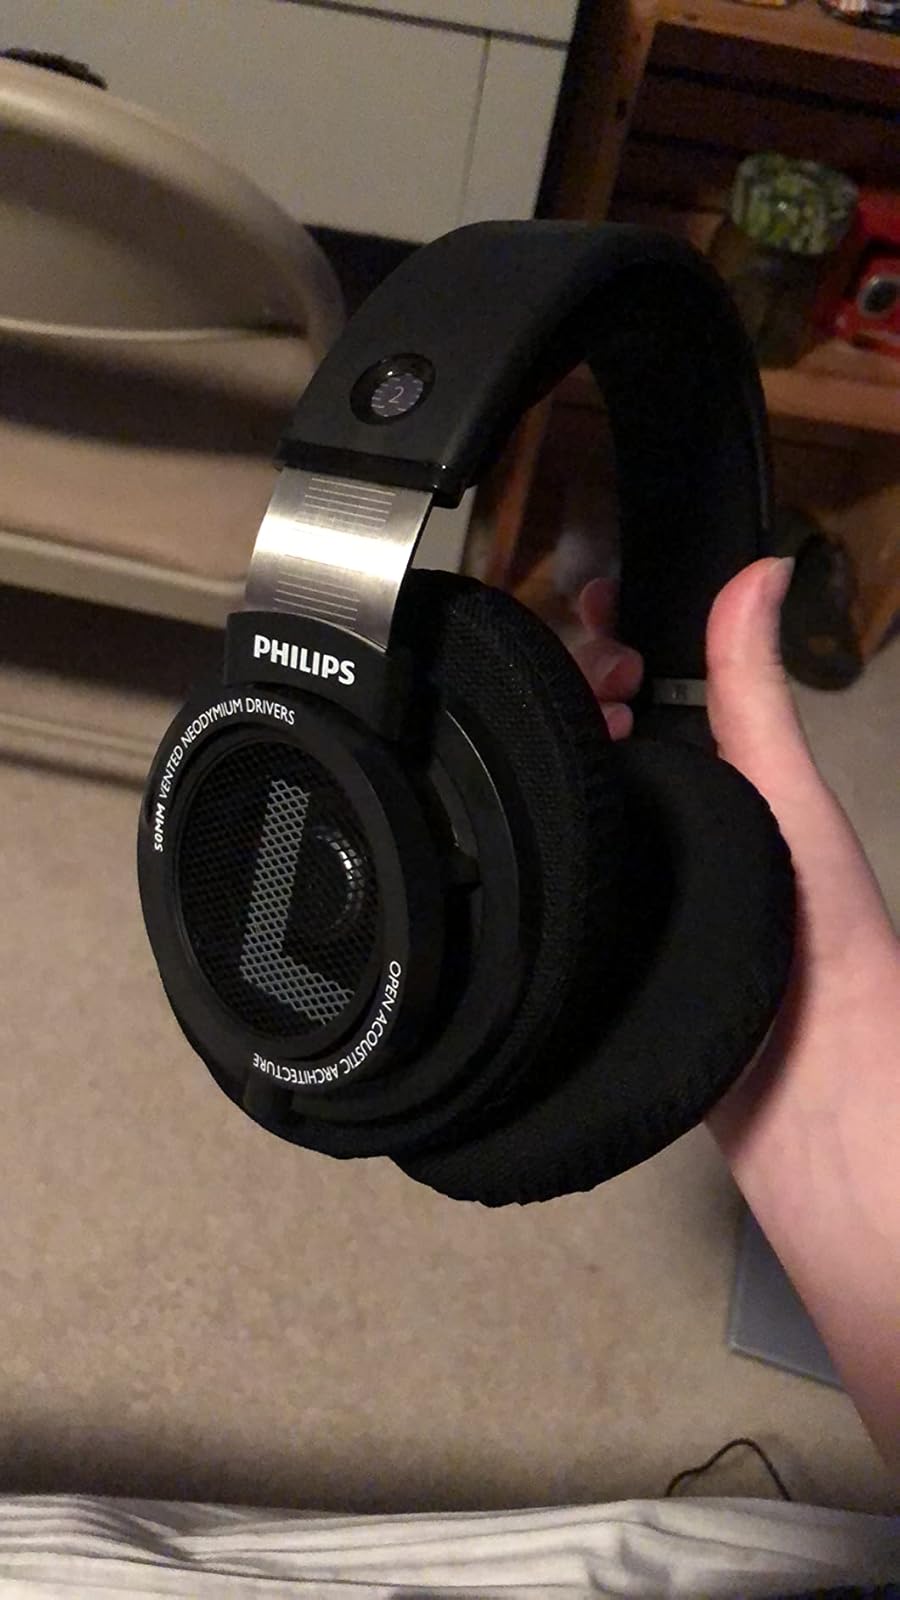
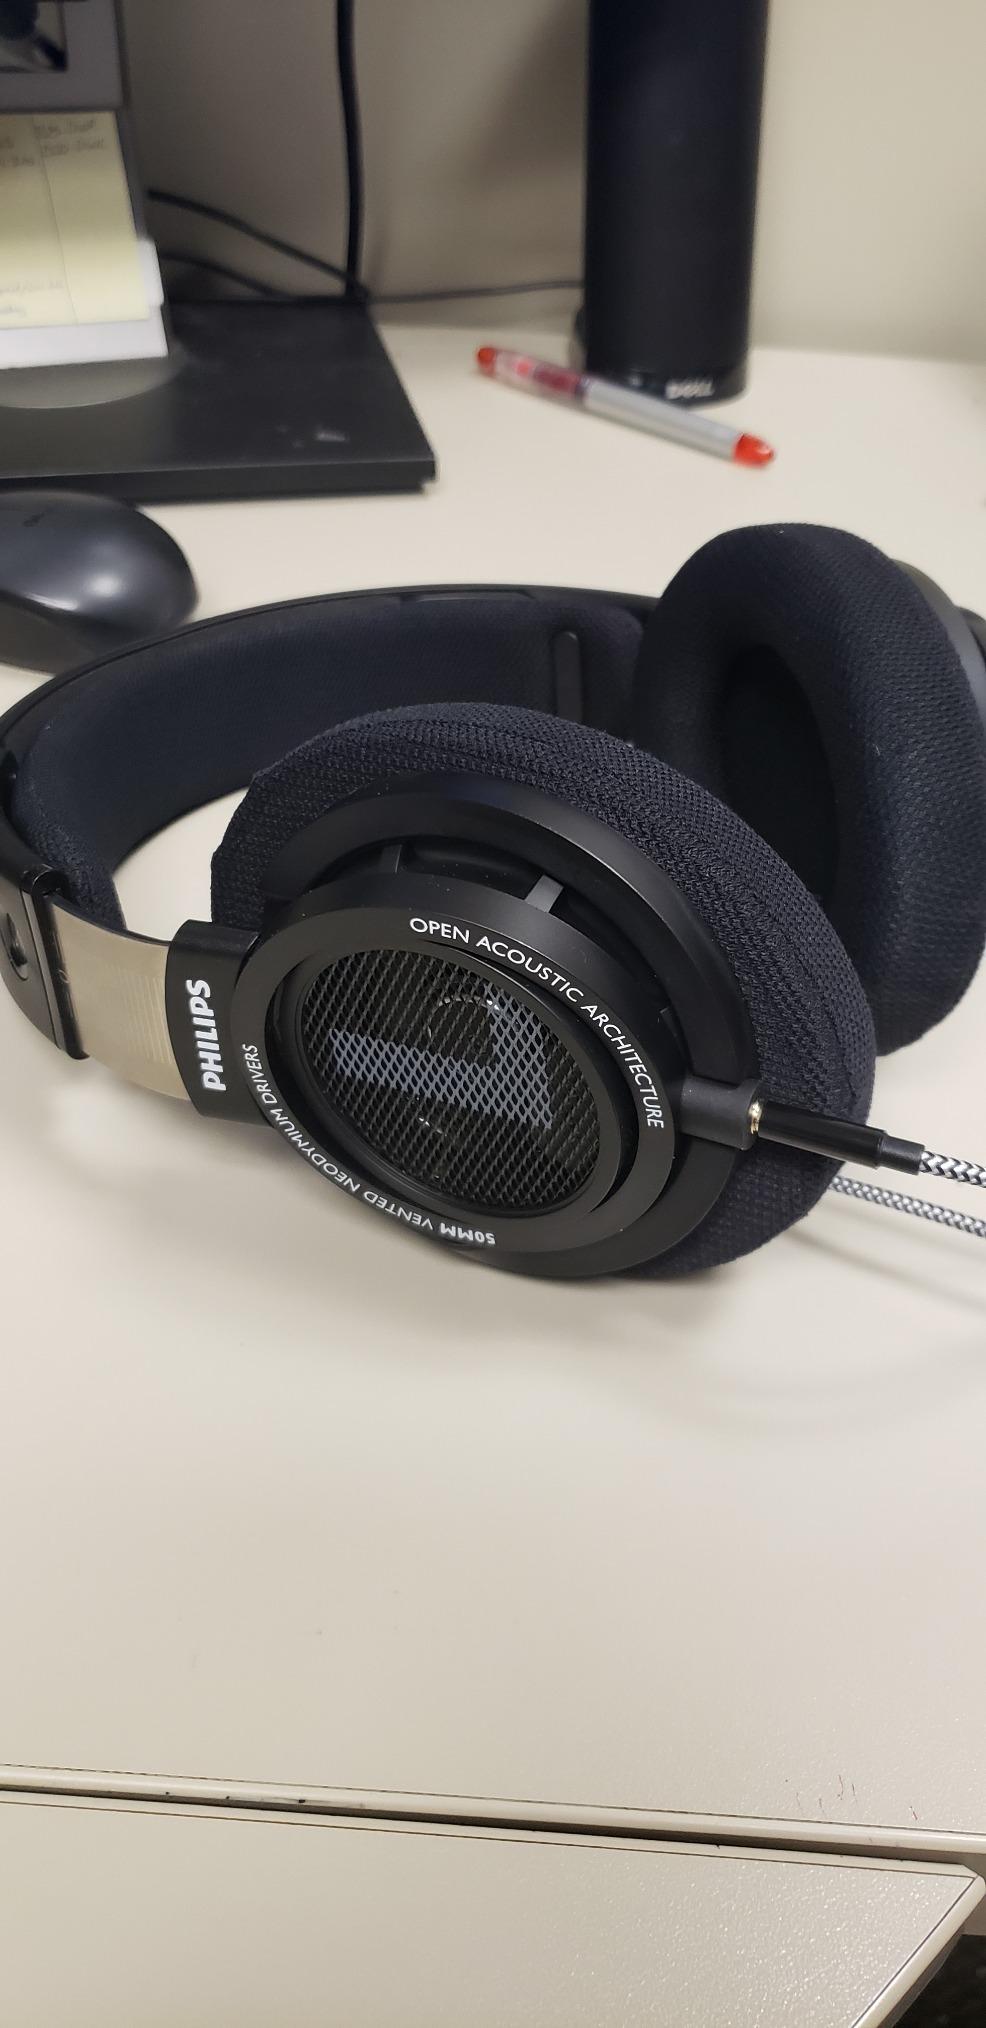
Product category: headphones
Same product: yes